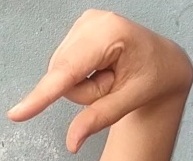
ASL sign: Q